Belgian Americans

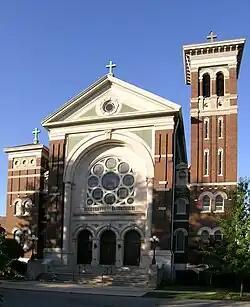
St. Charles Borromeo church in Detroit, Michigan was built by Flemish immigrants in 1912

The majority of Belgian Americans are Roman Catholic although some are Presbyterians and Episcopalians. By 1900, Belgian religious orders were present in 16 states. The Sisters of Notre Dame de Namur established bilingual schools in 14 of those states, and the Benedictines built missions in the West. The Jesuits founded St. Louis University in 1818, expanding the university's influence with Belgian teachers and benefactors. Belgian immigrants do not usually have churches of their own and attend Catholic churches that were founded by other ethnic Catholics. However, two more-homogeneous groups (in Door County, Wisconsin, and Detroit, Michigan) established churches of their own.